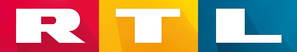
RTL Television
RTL er en tysk kommerciel tv-kanal, der distribueres via kabel-tv, sattelit og DVB-T i visse områder i Tyskland. Kanalen ejes af RTL Group og er, hvad angår seertal, Tysklands største privatejede gratiskanal.